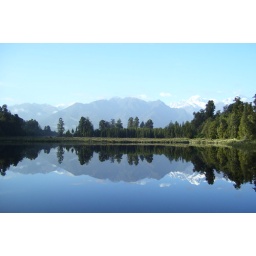
lake matthesen, mirror lake near fox glacier